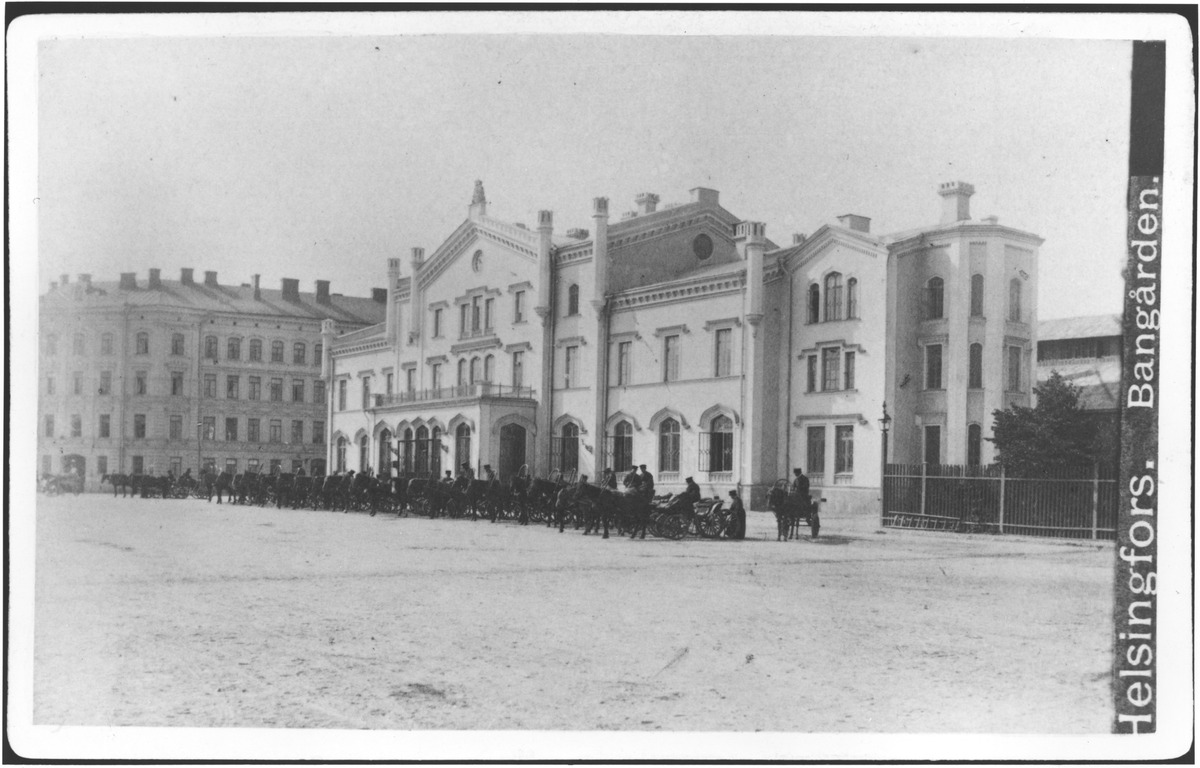
Helsingin vanha rautatieasema, jonka edustalla ajuriasema
sisällön kuvaus: Helsingin vanha rautatieasema, jonka edustalla ajuriasema. mustavalkoinen
Kuvaaja: Lindahl, Axel, valokuvaaja
Ajankohta: kuvausaika 1883
Paikka: Suomi, Uusimaa, Helsinki, Kluuvi Helsinki, Kaivokatu
Aiheet: rakennukset julkiset rakennukset, rautatieasemat, hevosajoneuvot, kadut, liikenne, arkkitehtuuri